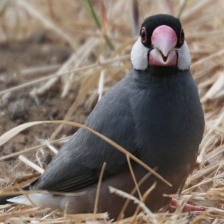
Species: JAVA SPARROW
Scientific name: LONCHURA ORYZIVORA